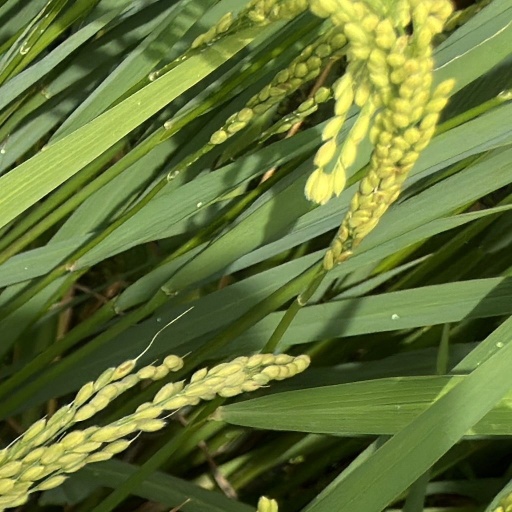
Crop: rice